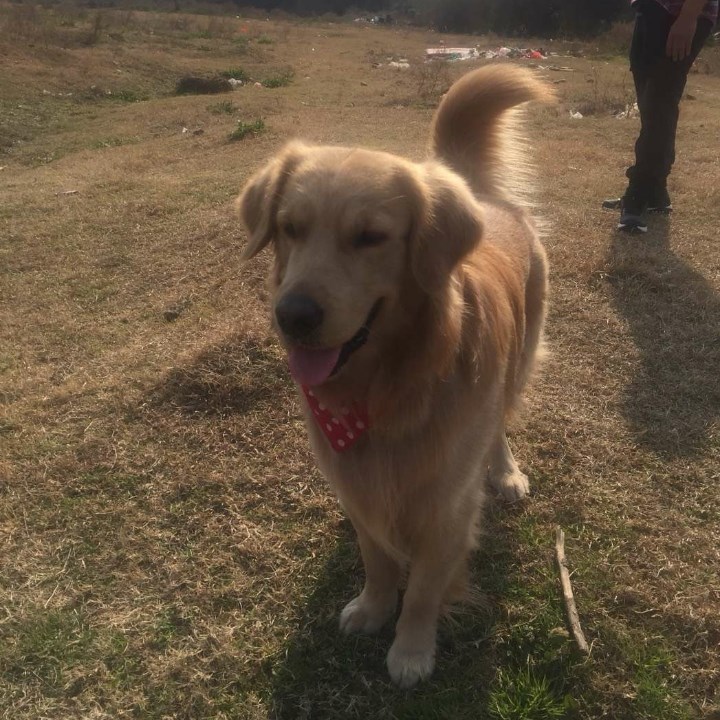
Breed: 5355-n000126-golden_retriever